Barred grass snake

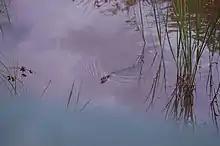
Barred grass snake swimming: they primarily prey on amphibians and are adapted to wet habitats

Barred grass snakes are semi-aquatic and prey mainly on amphibians, especially common toads and common frogs; they also eat fish, some small land mammals and nestling birds, and may occasionally take ants and their larvae. Captive snakes have been observed taking earthworms offered by hand, but dead prey items are never taken. The snake will search actively for prey, often on the edges of the water, using sight and smell (using their Jacobson's organ). They consume prey live without using constriction.